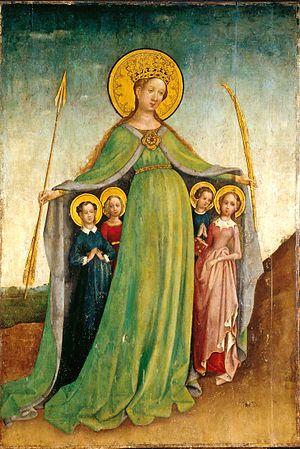
Le maître du Retable de Heisterbach est un peintre anonyme du gothique tardif, actif à Köln vers 1440-1450. Il doit son nom de convention à l'abbaye de Heisterbach près de Bonn. Pour cette abbaye, l'artiste crée, entre 1445 et 1450, un grand polyptyque à double paire de volets qui lui est attribué. Le monastère est dissout en 1806. Deux volets peints sont conservés, le devenir de la partie centrale, probablement une huche sculptée, n'est pas connu.